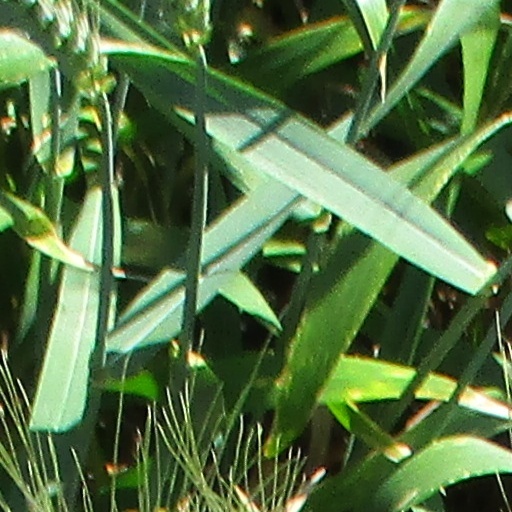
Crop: wheat